Names of the Greeks

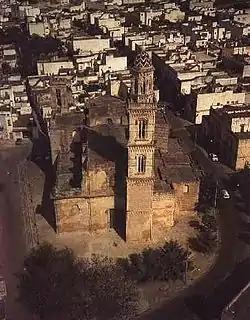
Soleto is one of the nine Greek-speaking towns in the province of Apulia, Italy. Their inhabitants are descendants of the first wave of Greek settlers in Italy and Sicily in the 8th century BC. The dialect they speak evolved separately from Hellenistic Greek. The people of these towns call themselves "Griki", from the Latin "Graecus".

The modern English noun "Greek" (Old English "Grecas" or "Crecas") is derived from the Latin "Graeci", which in turn originates from Ancient Greek ("Graikós"). It seems that the word is related to the Greek word "geron" "old man" (from the PIE base "*ǵerh-" "to grow old") via Proto-Greek "*gera-" "old age", also related to Mycenean Greek "kera" /geras/, "gift of honour". The Germanic languages borrowed the name with an initial "k" sound, which was probably their initial sound closest to the Latin "g" (Gothic "Kreks").